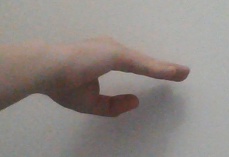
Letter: jeem